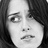
Emotion: sad